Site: brandenburg
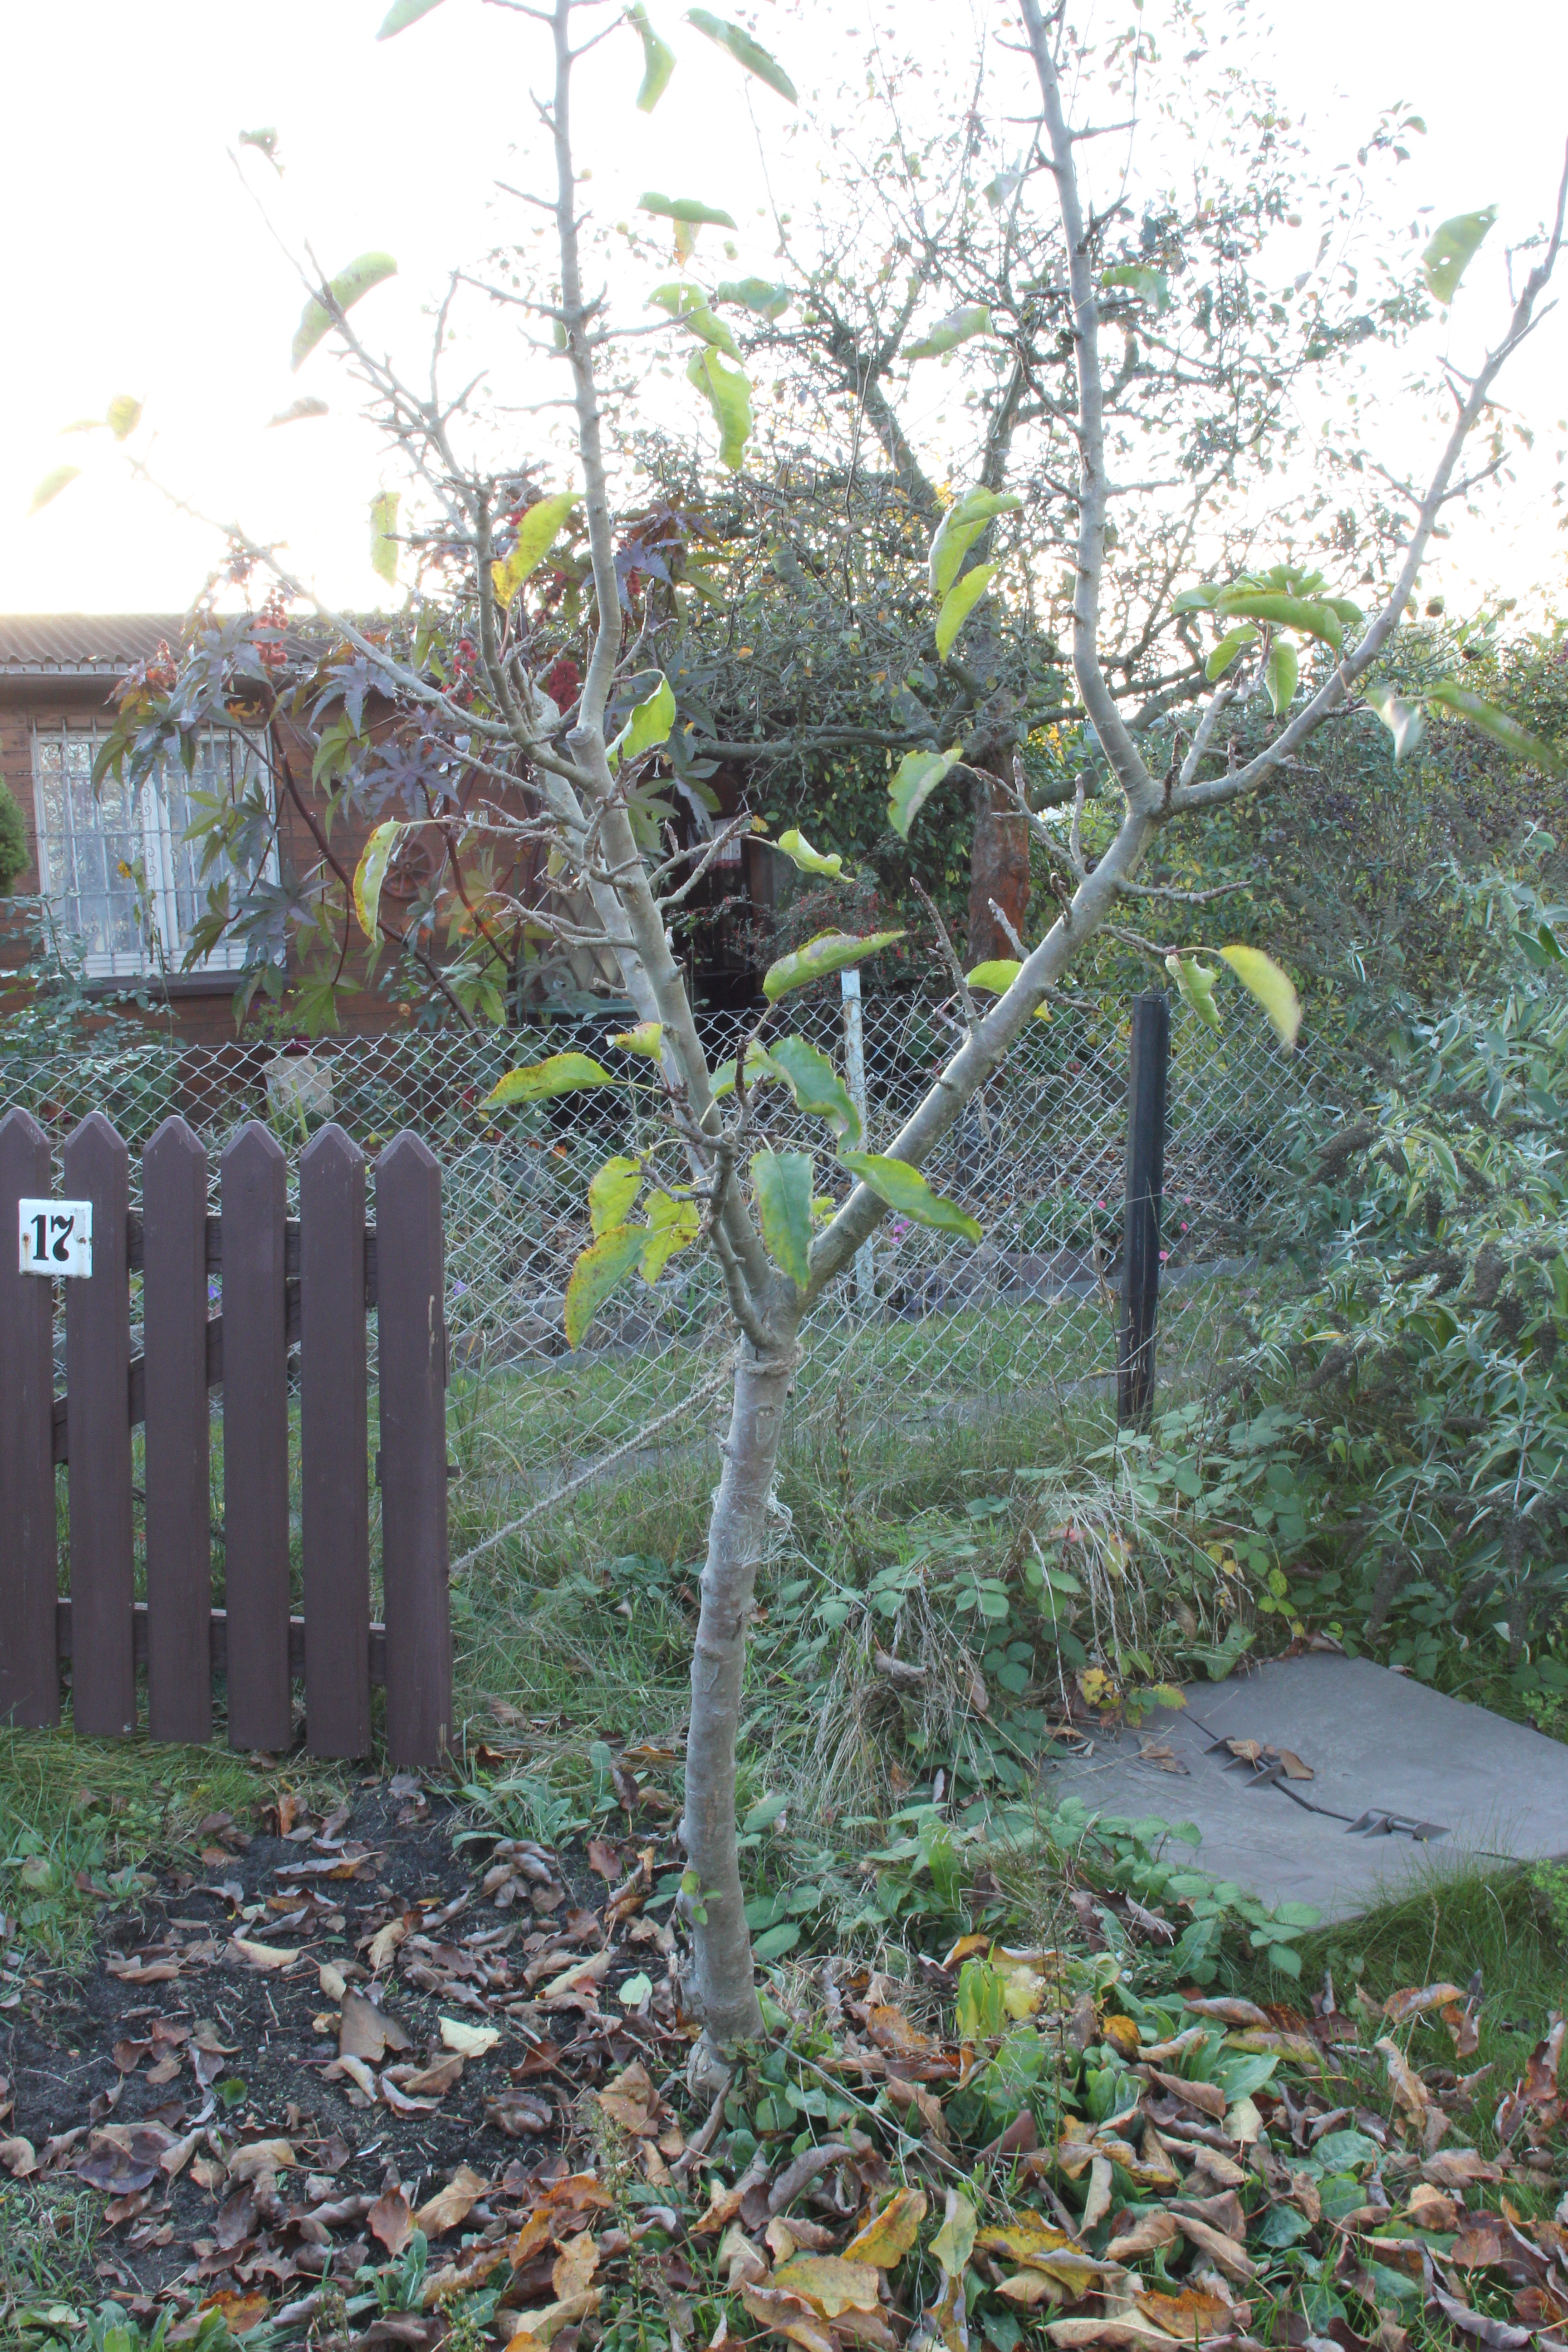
Growth stage (BBCH 91): Senescence, beginning of dormancy